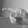
ASL letter: P